The Real Housewives of Orange County

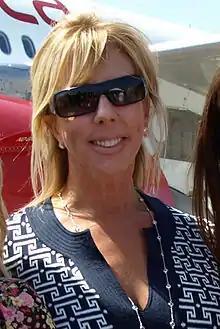
Vicki Gunvalson appeared as a main cast member during seasons 1–13, making her the longest-tenured cast member of the series and one of the longest-tenured cast members of the franchise.

In April 2005, "The Real Housewives" was ordered by American television network Bravo. The show's working title was “Behind The Gates,” and was intended to follow a documentary format. It was renamed as "The Real Housewives of Orange County" in January 2006. Show creator Scott Dunlop said that it was originally planned to be set in a single gated community in Coto de Caza, California. The show was inspired by scripted soap operas "Desperate Housewives" and "Peyton Place", and would document the lives of upper-class women who "lead glamorous lives in a Southern California gated community where the average home has a $1.6 million price tag and residents include CEOs and retired professional athletes."